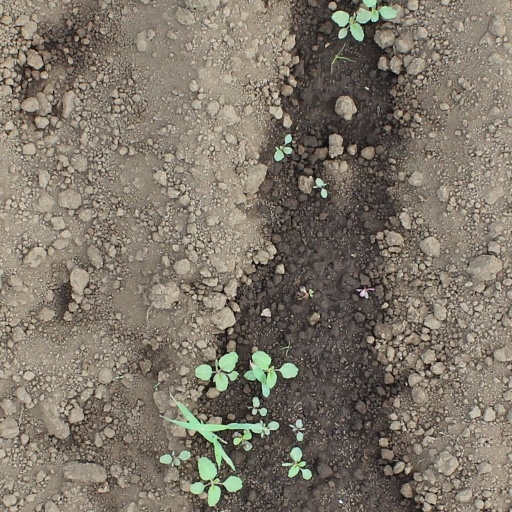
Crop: soybean